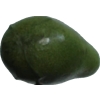
Label: green_avocado